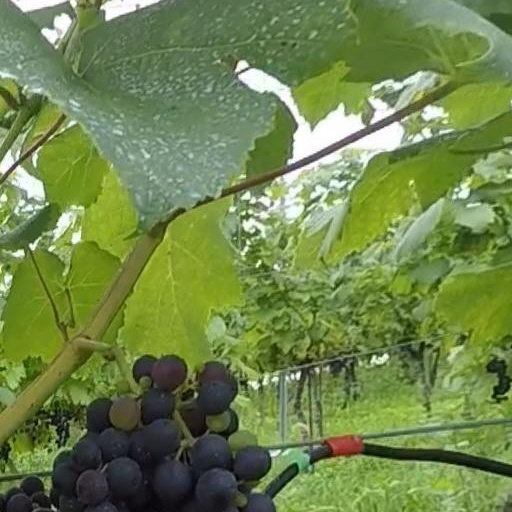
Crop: grape